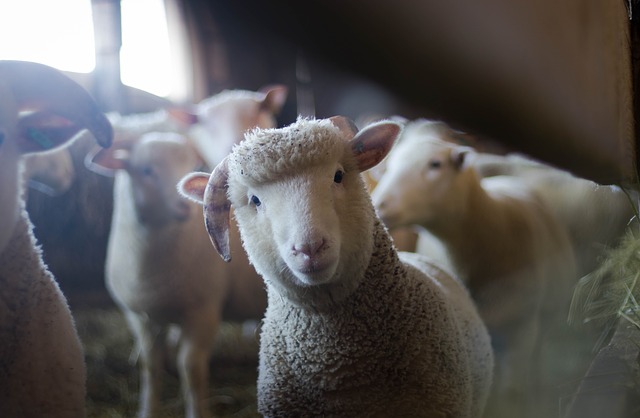
Label: pecora